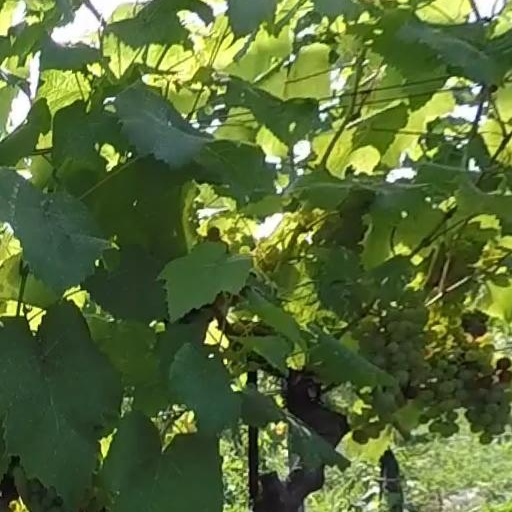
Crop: grape